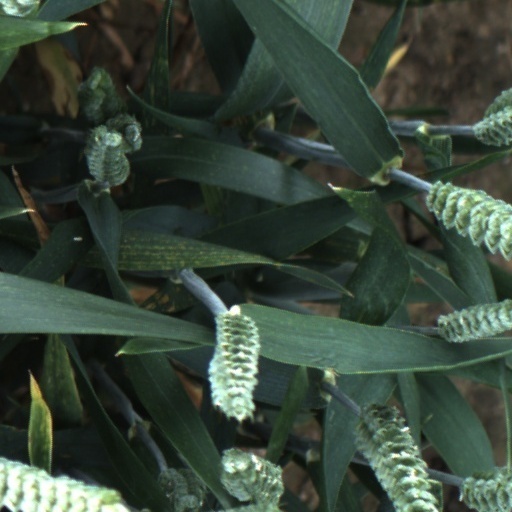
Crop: wheat